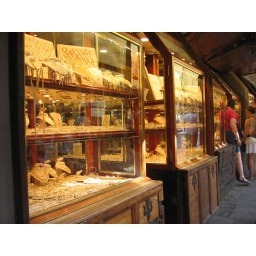
the street shimmered with gold reflections bouncing around from the glass display cases lining the bridge.